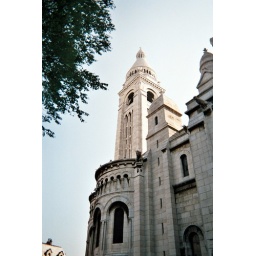
A white church on the tallest hill in Paris. There are more than 500 steps to get up to it.